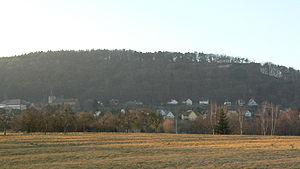
Le mont Saint-Michel est un sommet situé dans le parc naturel régional des Vosges du Nord, sur la commune de Saint-Jean-Saverne. Il culmine à 438 mètres.